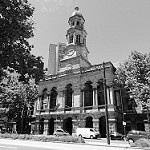
Label: B & W